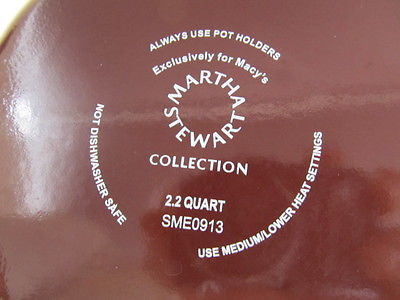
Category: kettle